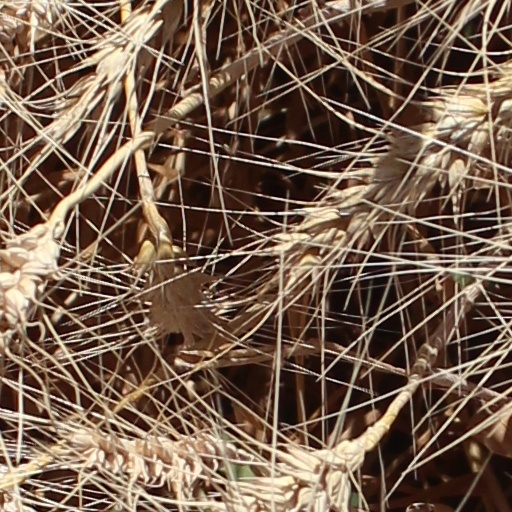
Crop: wheat